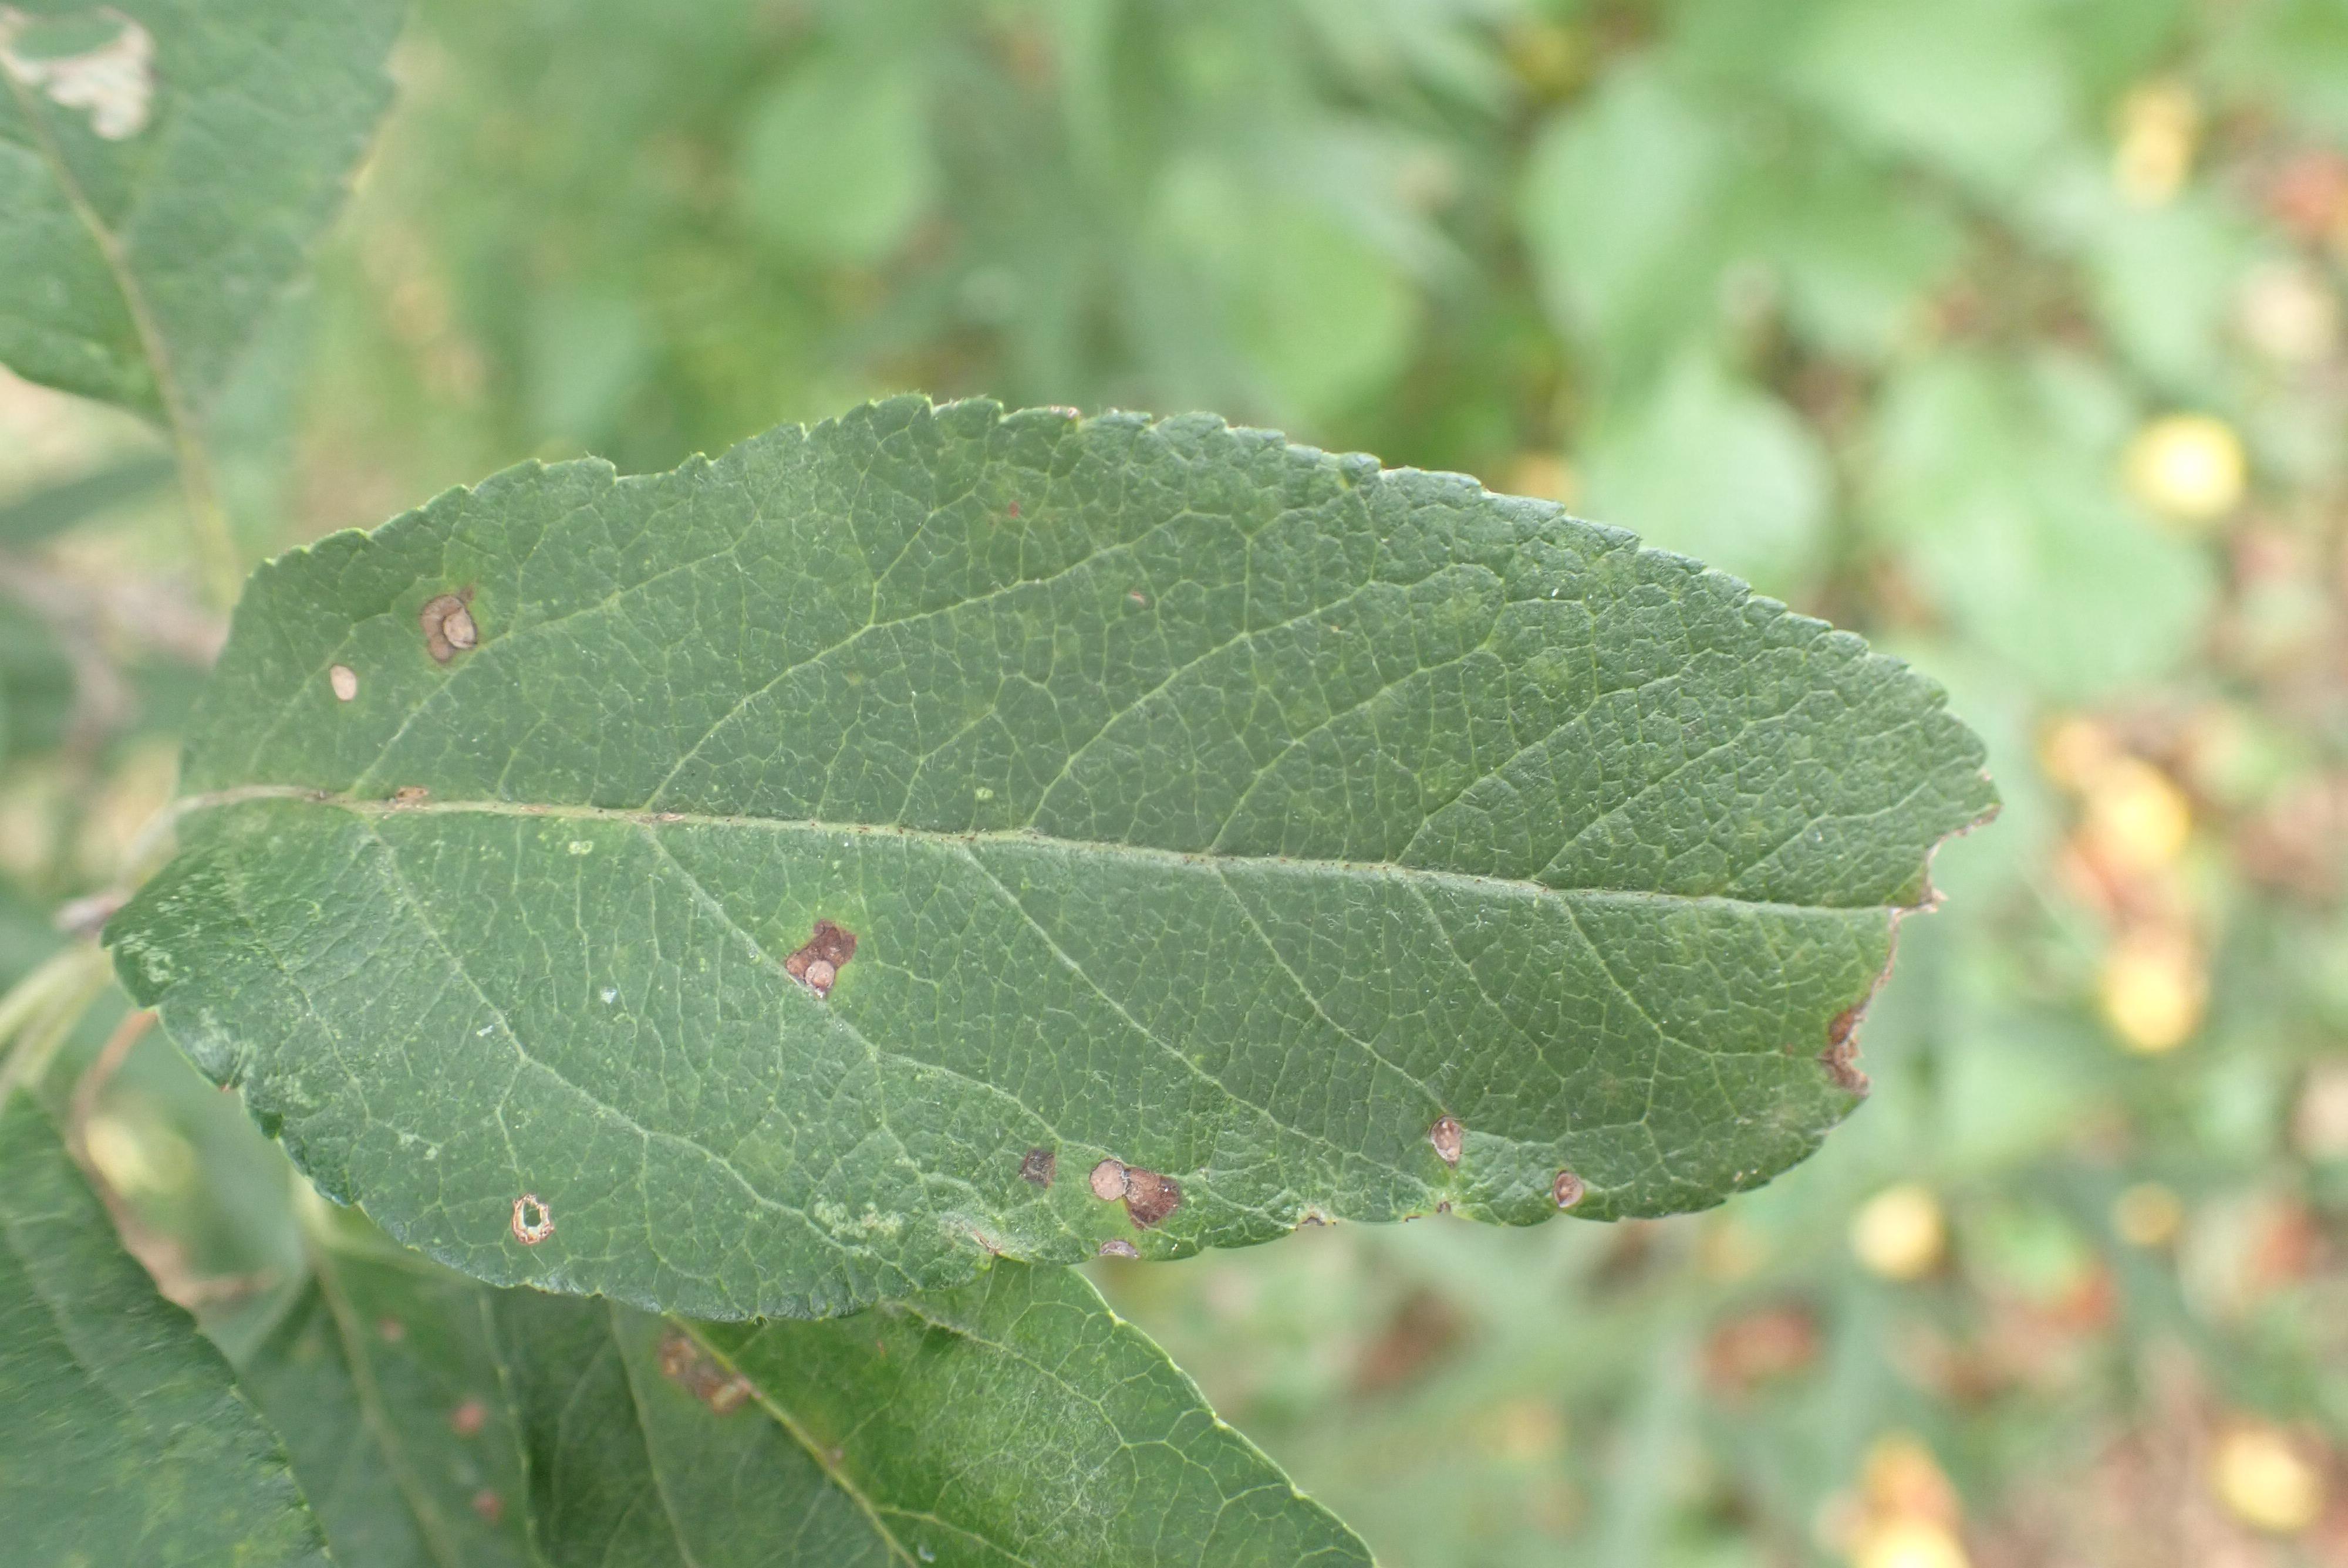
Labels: complex